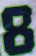
Number: 8